Americana, São Paulo

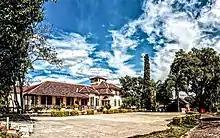
The German Casa de Cultura Hermann Muller Carioba

The similarity between the official name of the town and that of the neighboring municipality frequently caused serious communication problems, such as mail to Santa Bárbara Station often being shipped to the municipality of Santa Bárbara, away. In order to solve the problem, the railway company changed the name of the station in 1900 to "Estação de Villa Americana" (American Town Station). The name of the town itself was then also officially changed to "Villa Americana" (American Town).